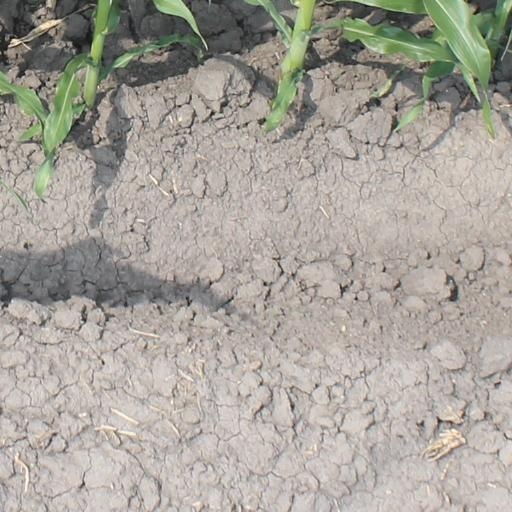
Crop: maize; corn